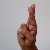
The image shows a hand gesture representing the letter 'R' in Indian Sign Language.